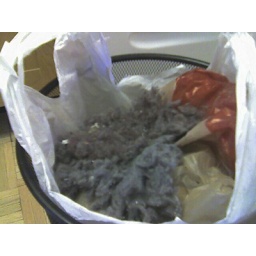
I swept up with a dustpan under the bed and the futon and wound up with this enormous clump of dust.